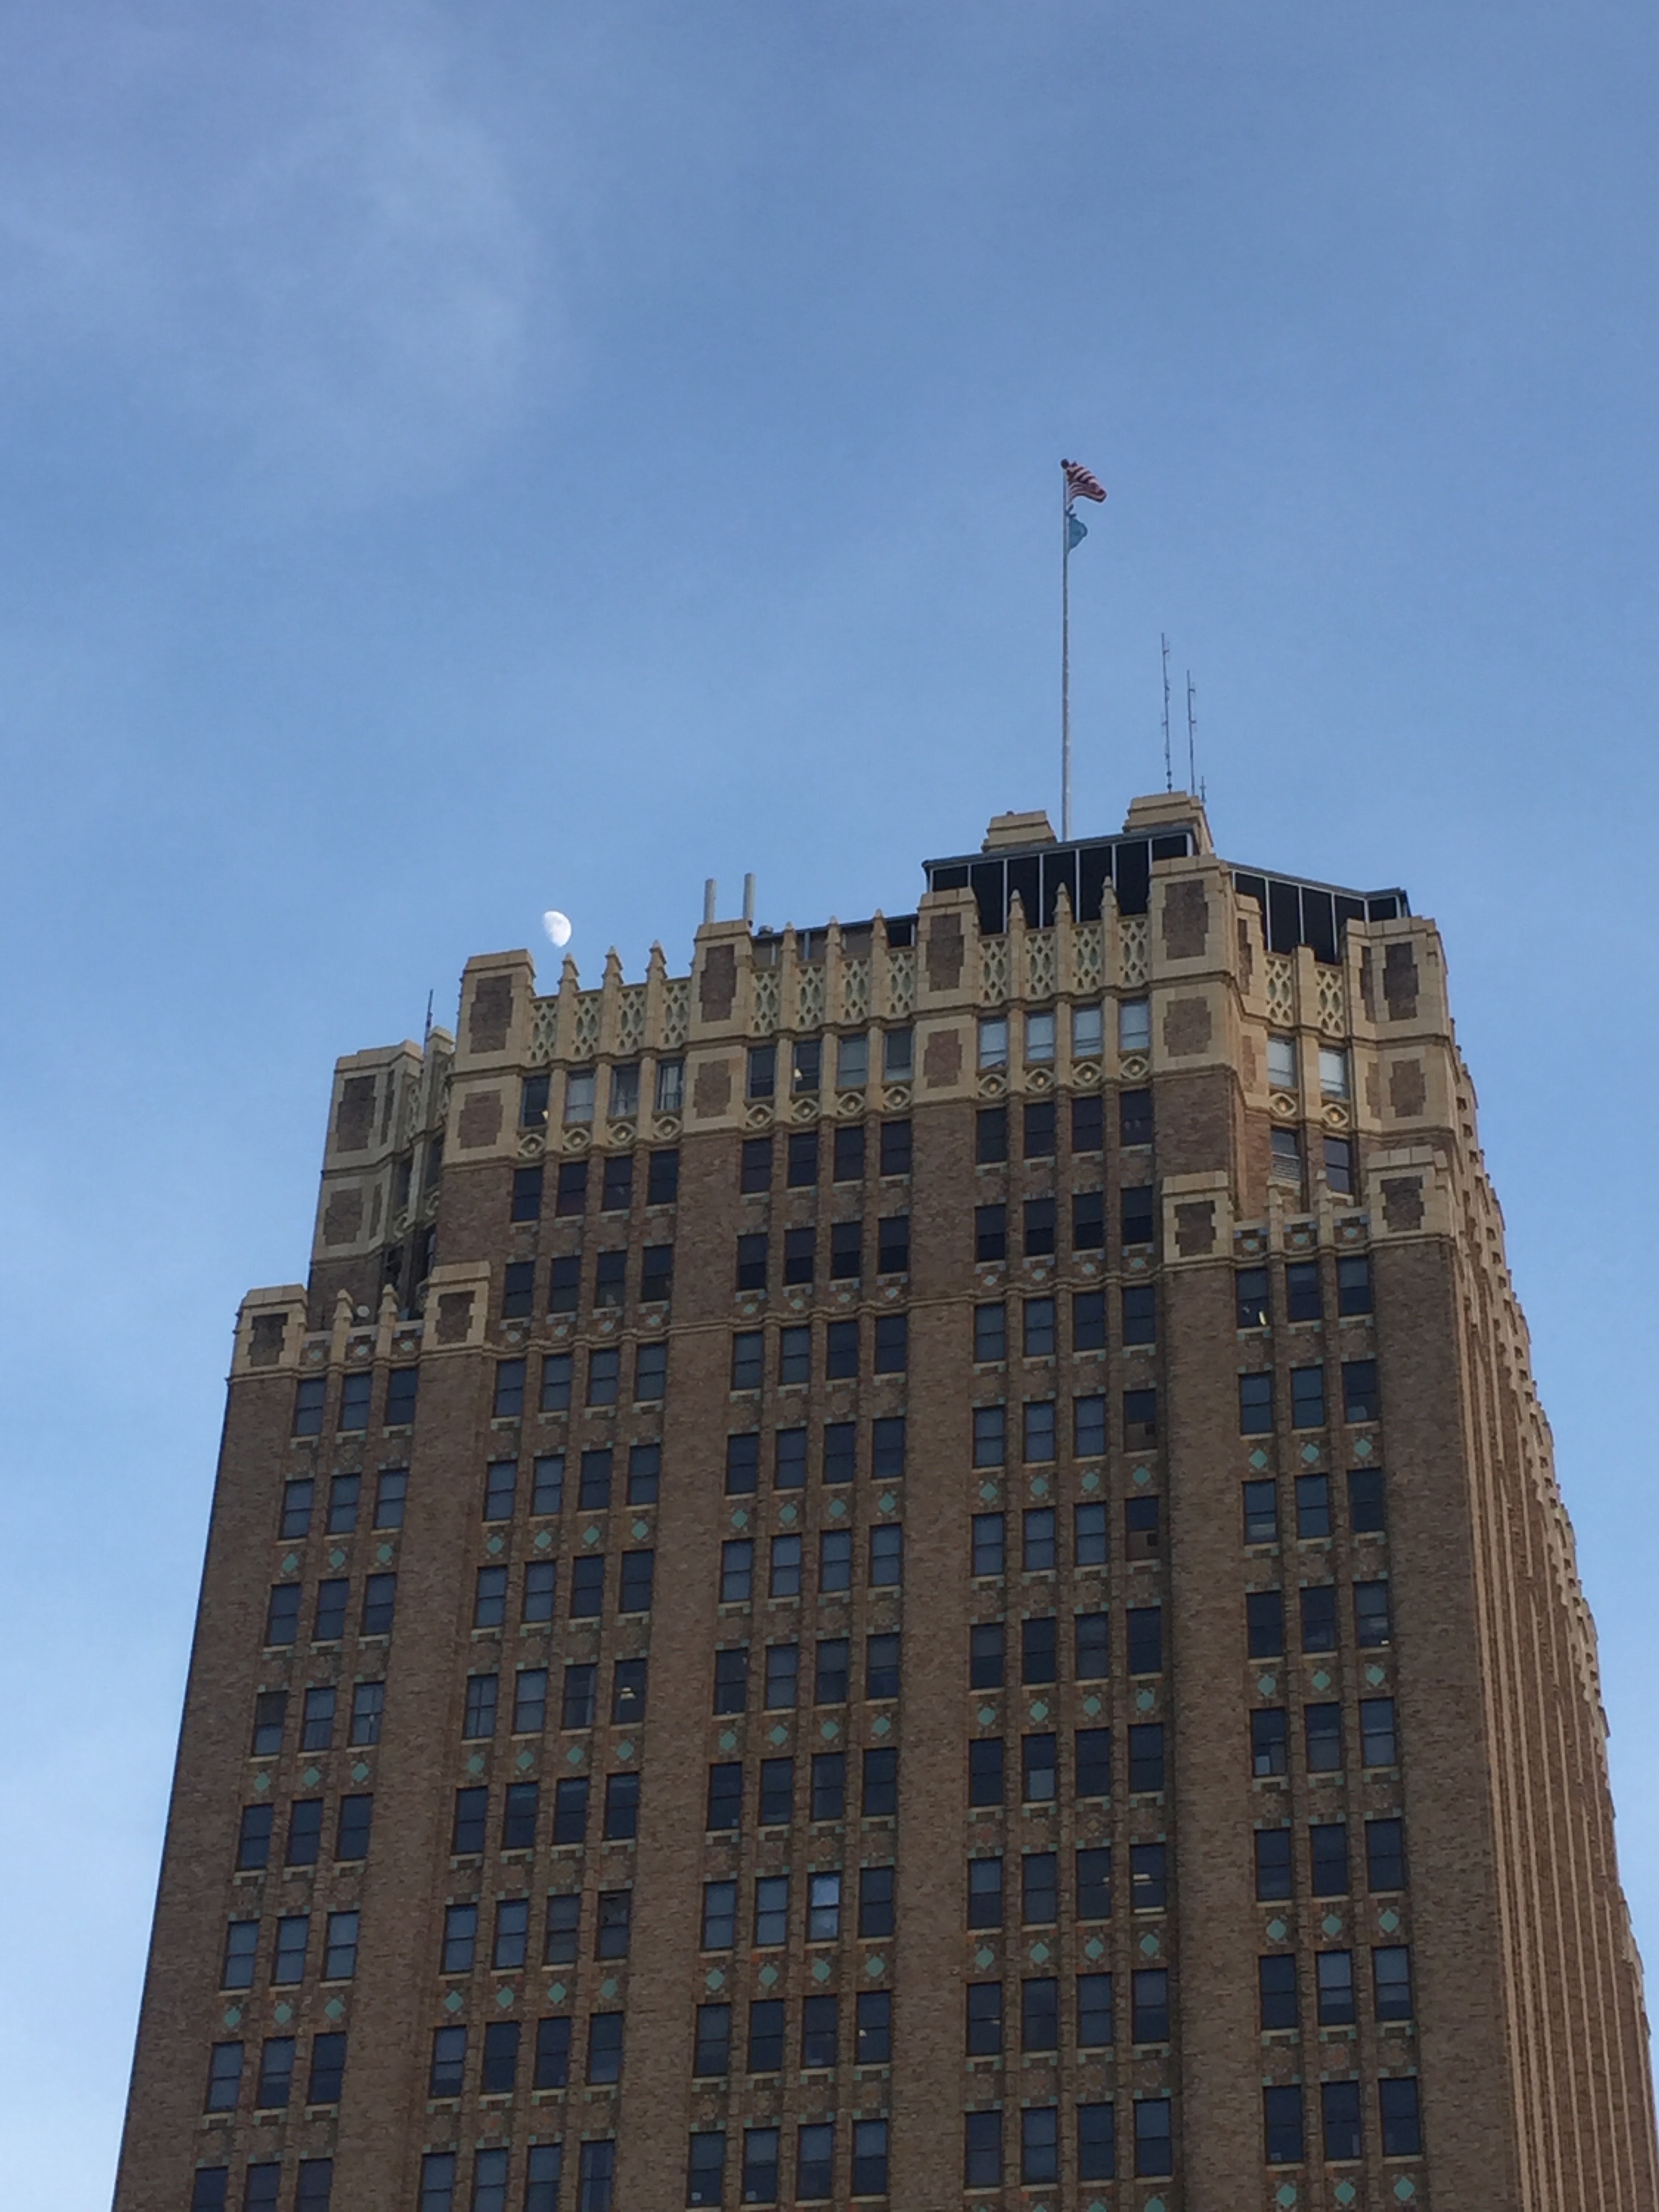
architecture, building, city, skyscraper, downtown, tower, landmark, facade, tower block, urban area, residential area, human settlement